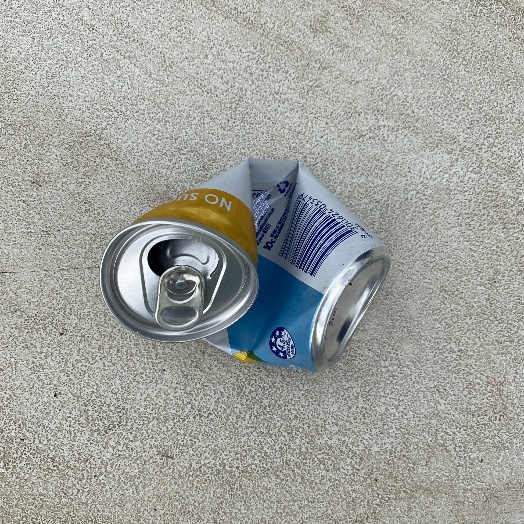
Label: Metal